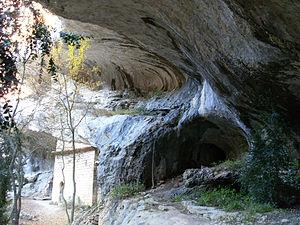
Chapelle Saint-Michel Gorges de la Nesque.
La chapelle Saint-Michel-de-Monieux est un lieu de culte catholique de style roman construit dans un abri sous roche, sur l'une des falaises des gorges de la Nesque, à proximité de Monieux. Elle se situe sur un site préhistorique.